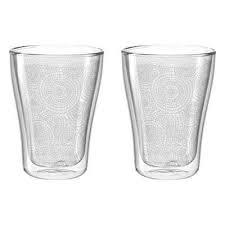
Label: glass